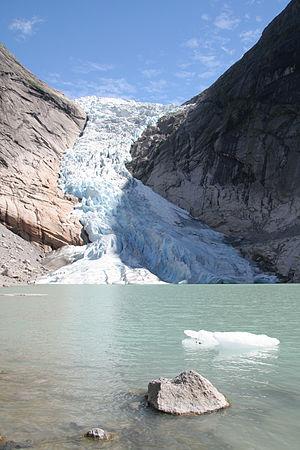
Le Briksdalsbreen ou glacier de Briksdal est un glacier situé dans le sud de la Norvège dans le comté de Vestland. Il est inclus dans le parc national de Jostedalsbreen créé en 1991.